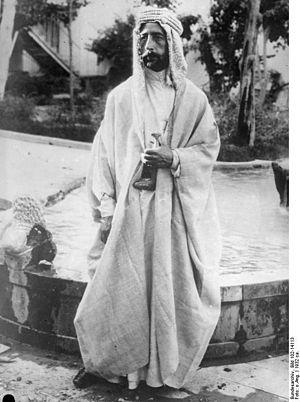
Le royaume hachémite d’Irak était le gouvernement de l’Irak jusqu’en 1958, le pays connaissant une dynastie de souverains hachémites. Le royaume est d’abord proclamé le 23 août 1921, durant la période du mandat britannique de Mésopotamie. Le mandat de la Société des Nations exercé par le Royaume-Uni est juridiquement annulé en 1922, mais la tutelle britannique reste partiellement en place dans les faits jusqu’en 1932, date à laquelle l’Irak voit sa pleine indépendance reconnue de droit par son adhésion à la Société des Nations. De nouveau sous tutelle britannique pendant la Seconde Guerre mondiale, le royaume recouvre ensuite sa souveraineté jusqu'au coup d’État de 1958 qui instaure la République d'Irak.